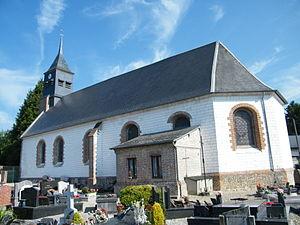
Saint-Pierre
Canchy est une commune française située dans le département de la Somme en région Hauts-de-France.